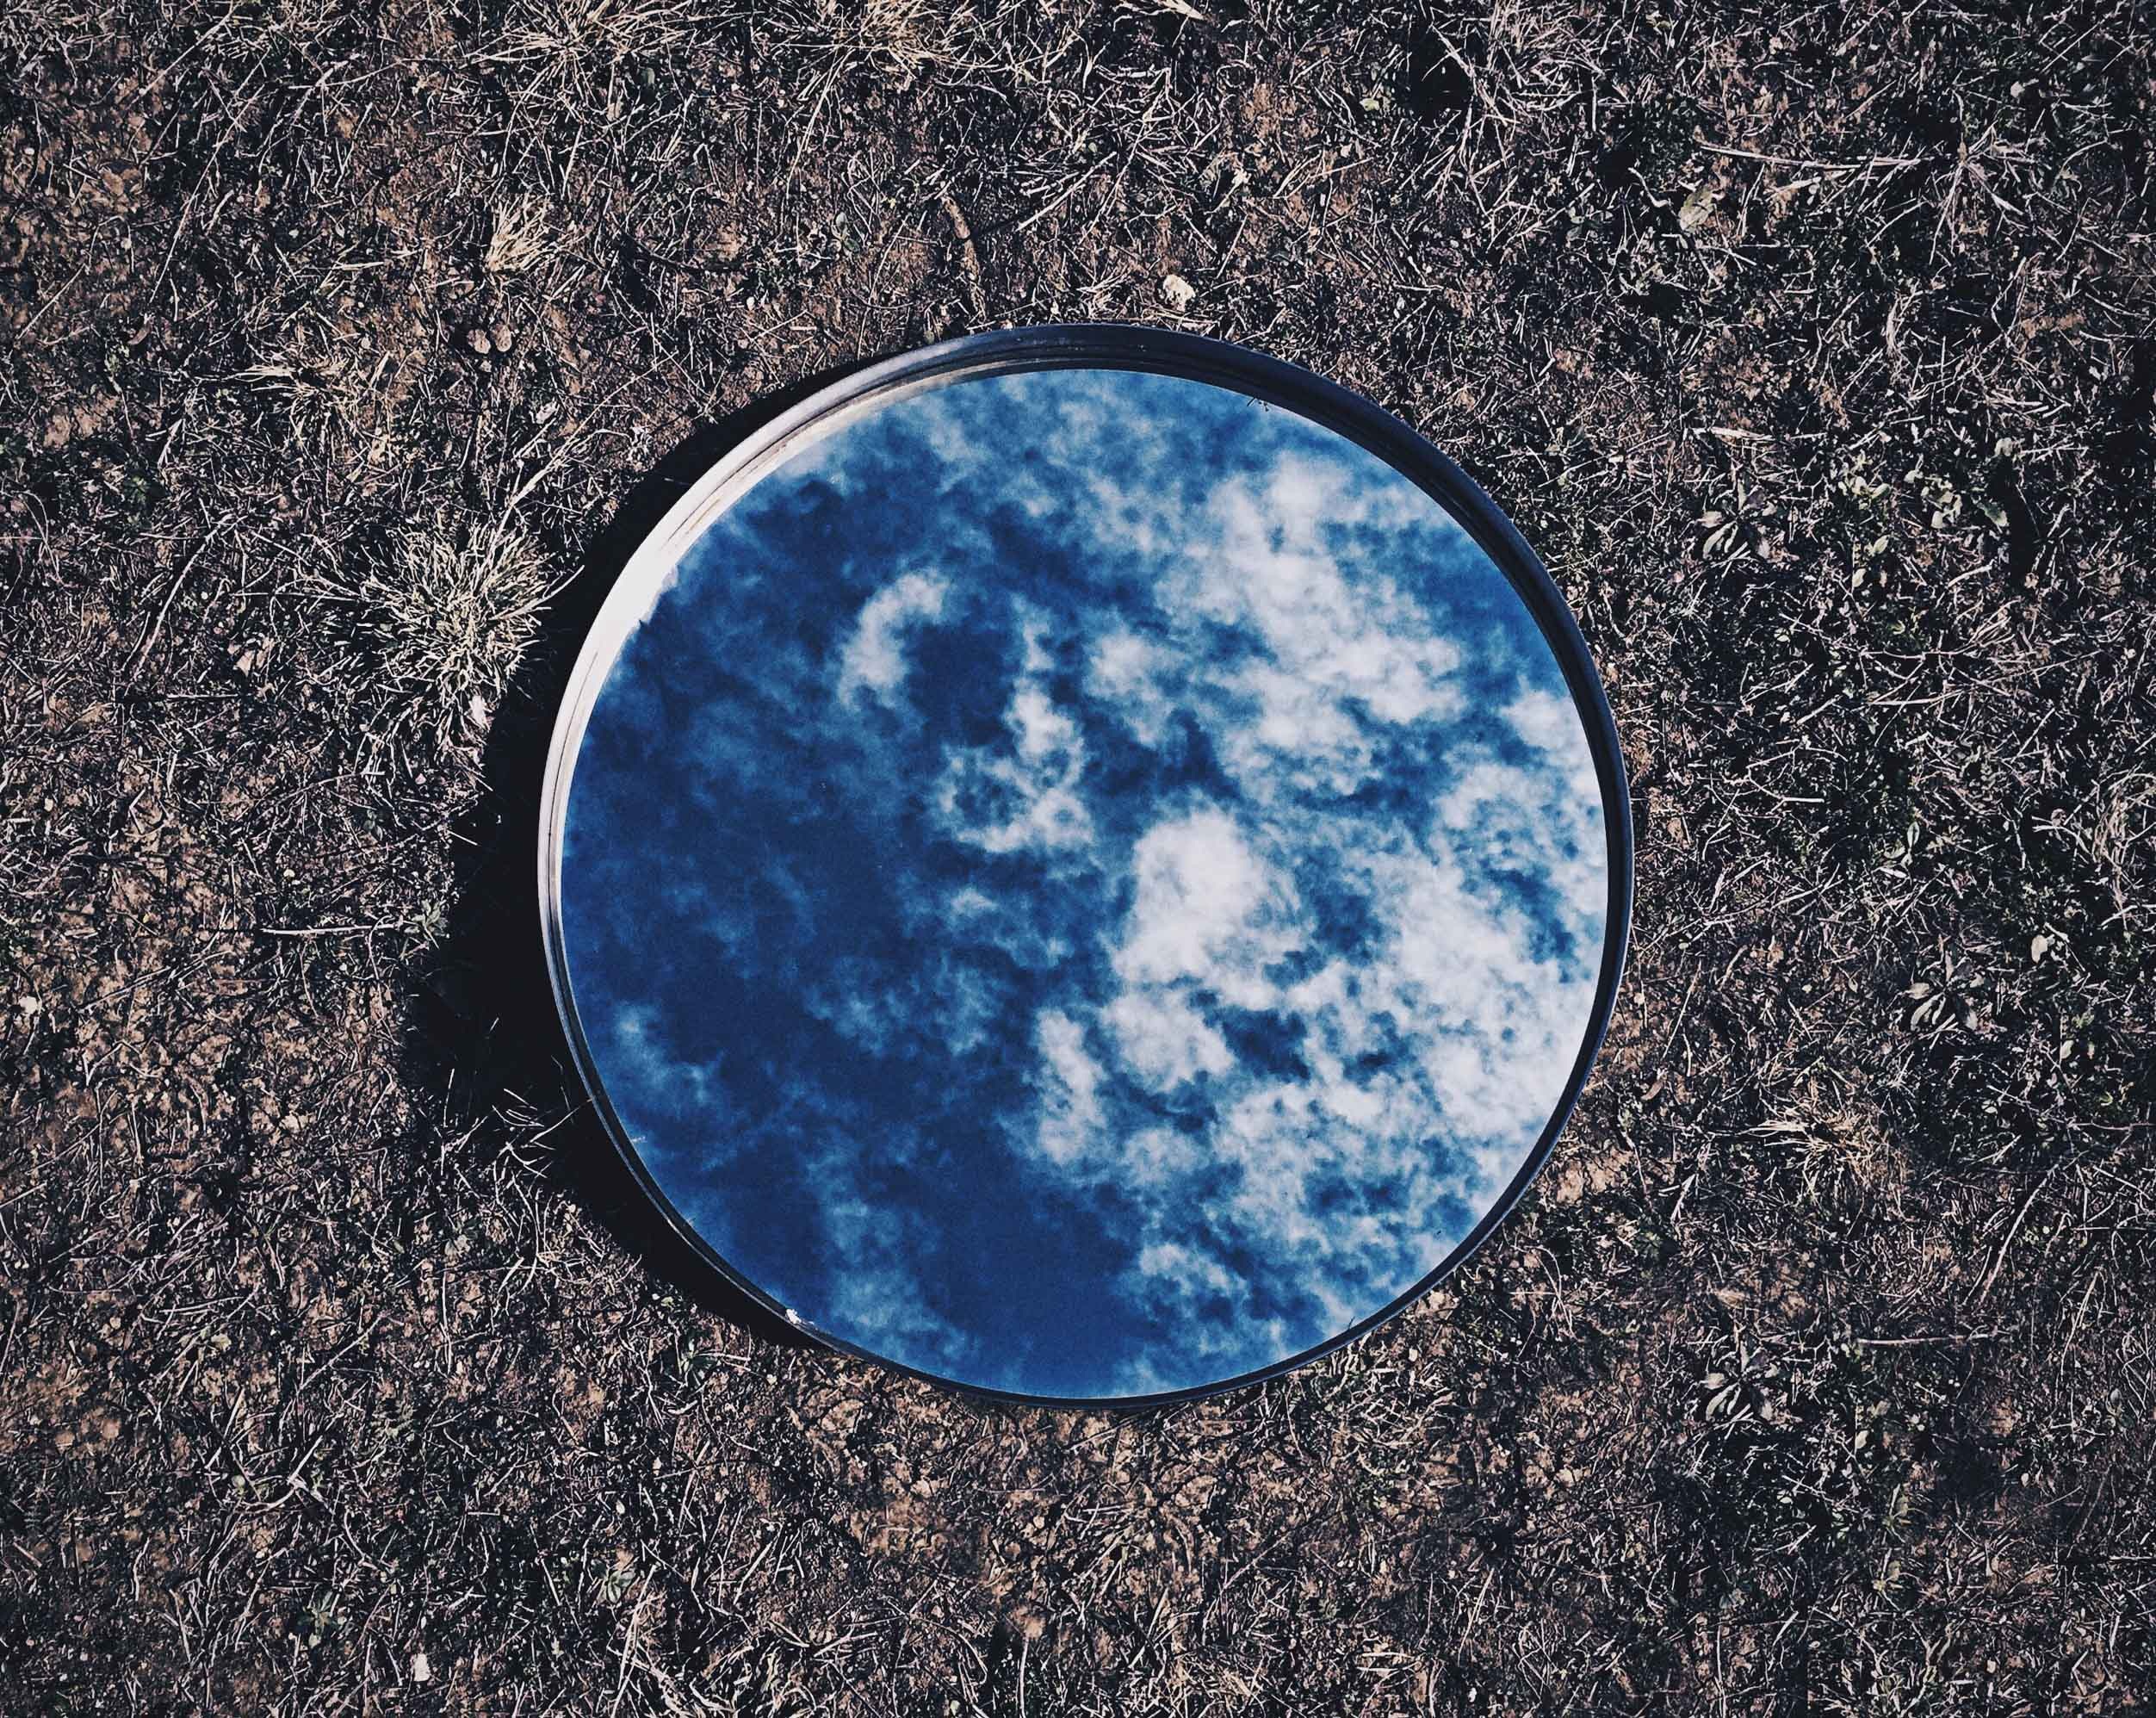
grass, sky, ground, atmosphere, reflection, blue, circle, clouds, earth, mirror, planet, shape, astronomical object, atmosphere of earth